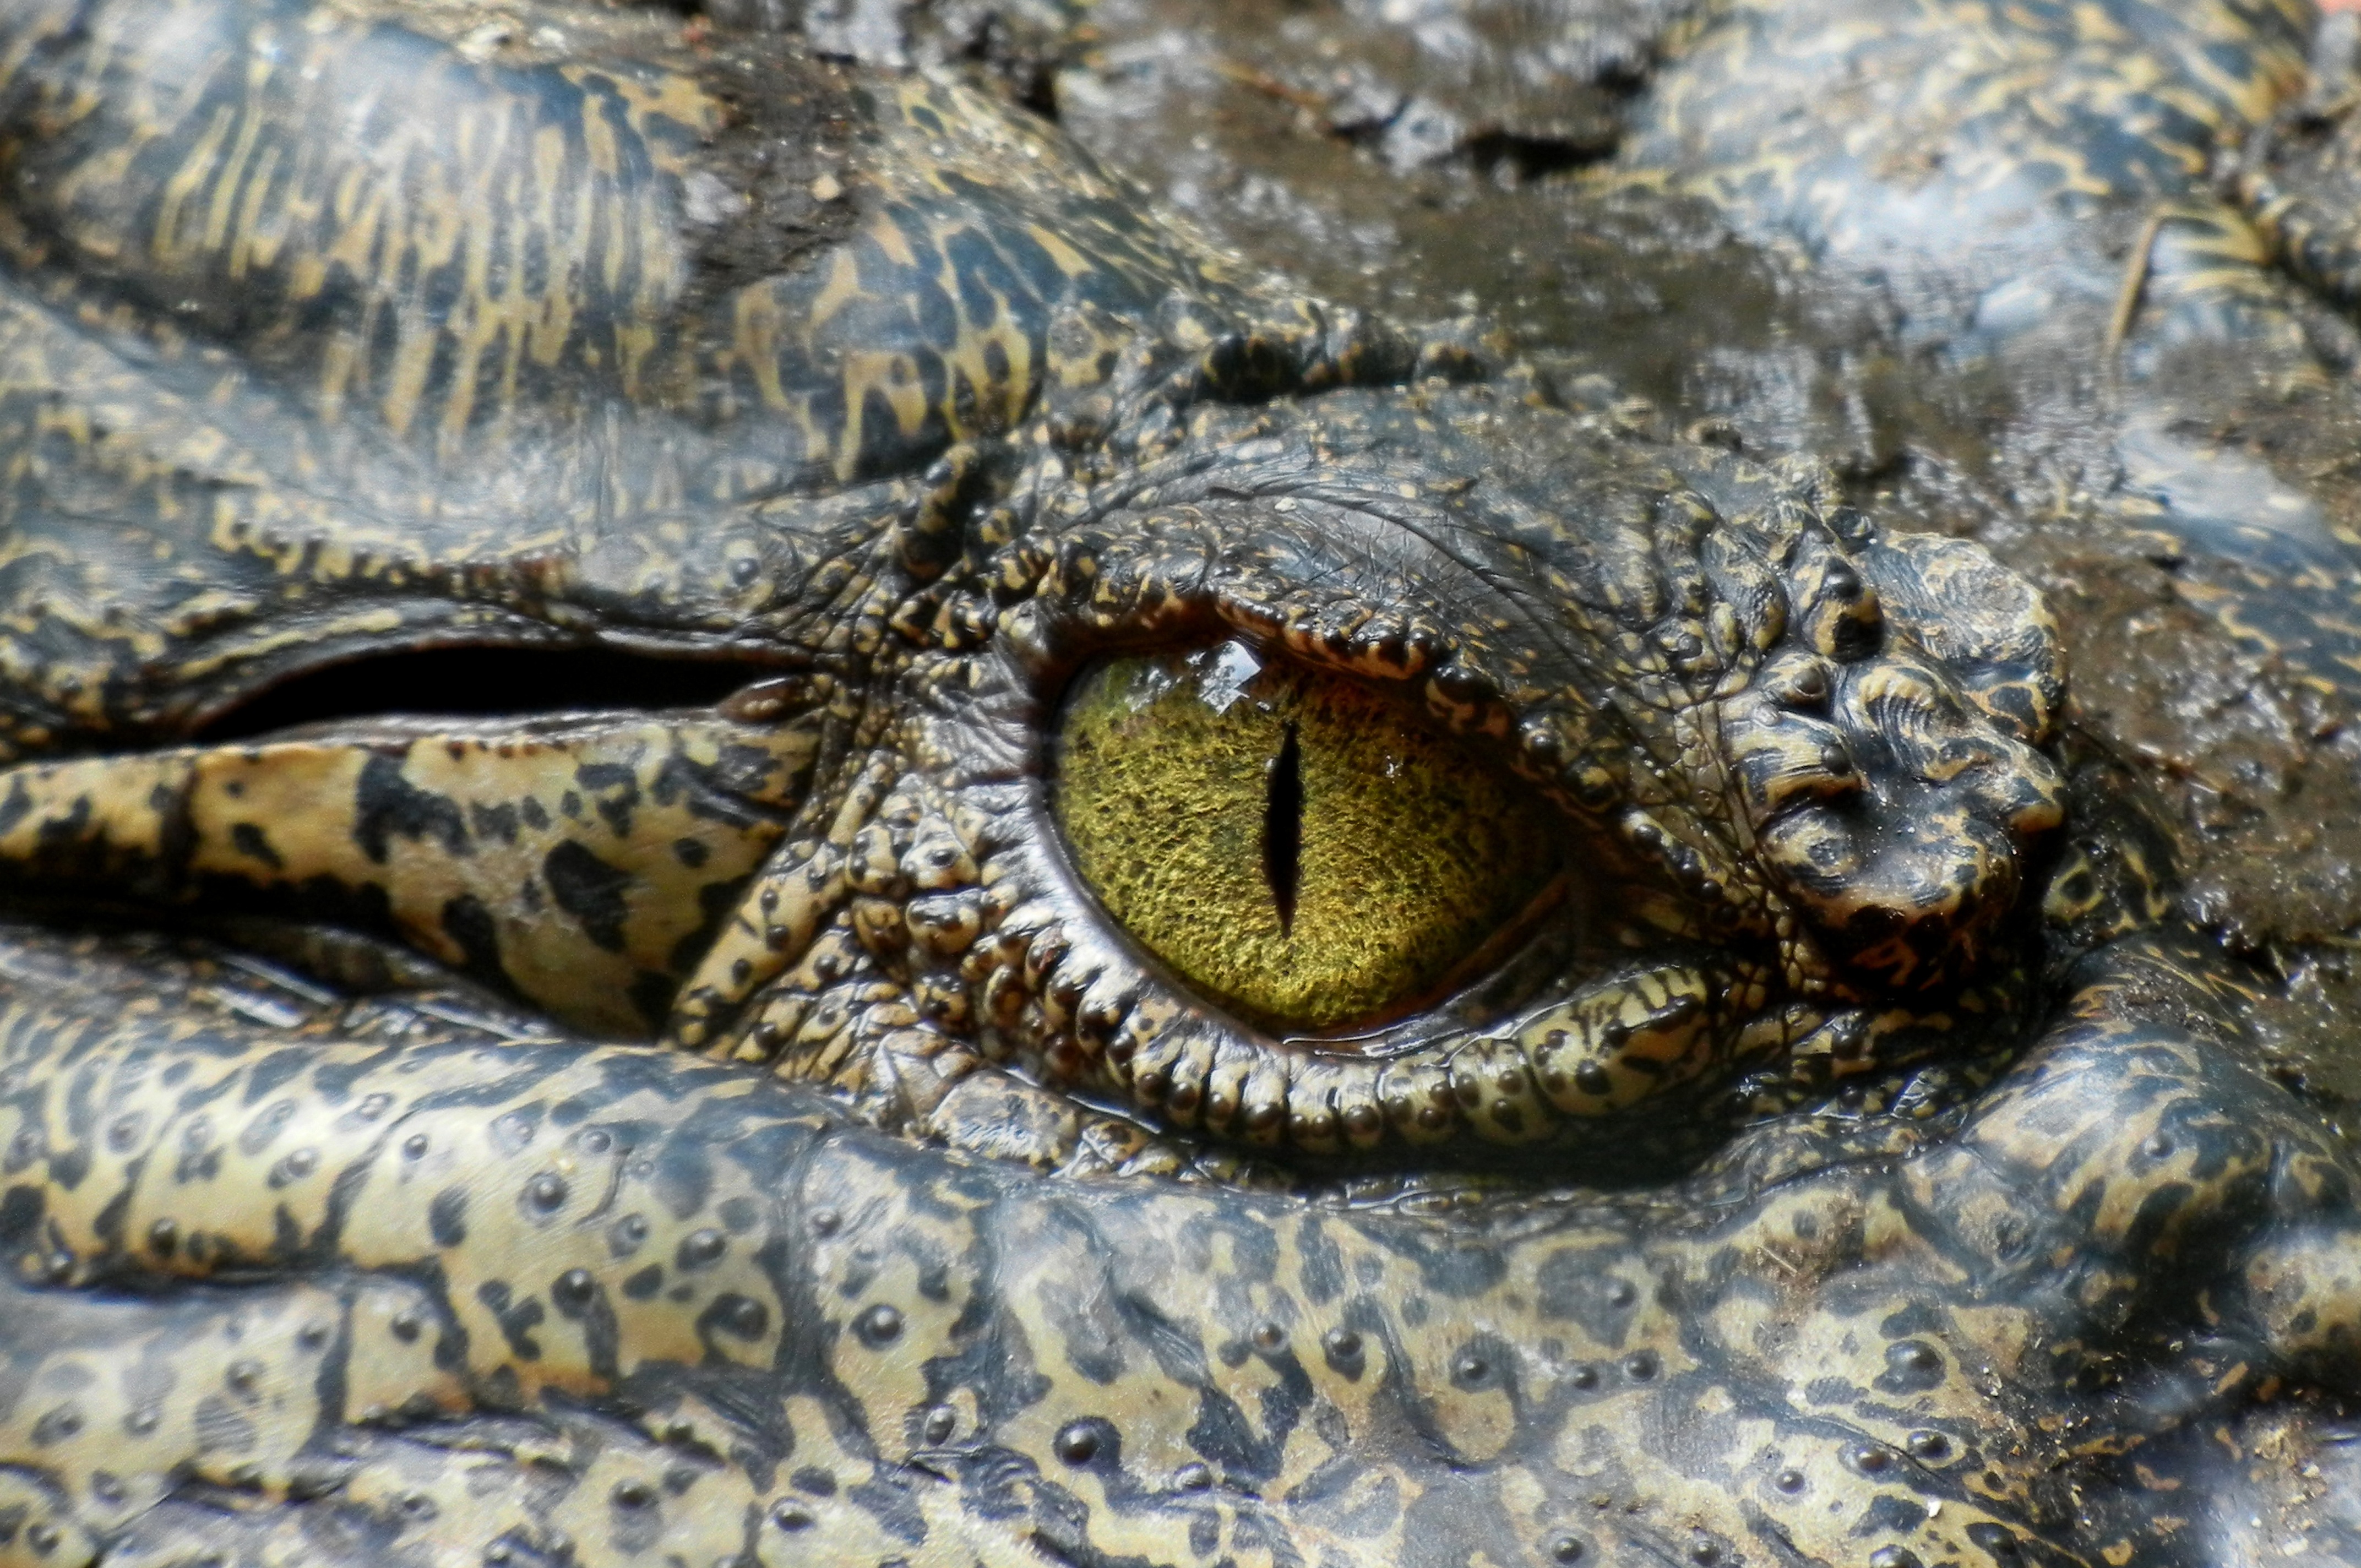
nature, animal, wildlife, reptile, iguana, fauna, crocodile, close up, alligator, australia, eye, vertebrate, serpent, macro photography, agamidae, crocodilia, marine biology, scaled reptile, nile crocodile